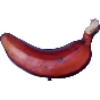
Label: red_banana